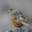
Label: bird